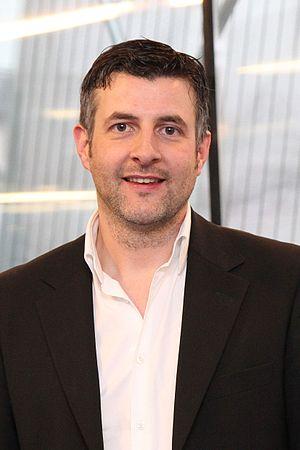
Pascal Arimont, né le 25 septembre 1974 à Saint-Vith, est un homme politique belge germanophone, membre du Christlich Soziale Partei.
Les élections européennes de 2014 en Belgique sont les élections des députés de la huitième législature du Parlement européen, qui se déroulent du 22 mai 2014 au 25 mai 2014 dans tous les États membres de l'Union européenne, dont la Belgique où elles ont lieu le 25 mai.
Les élections européennes de 2019 en Belgique sont les élections des députés de la neuvième législature du Parlement européen, qui se déroulent du 23 mai au 26 mai 2019 dans tous les États membres de l'Union européenne, dont la Belgique où elles ont lieu le 26 mai 2019. Le scrutin se déroulera simultanément aux élections fédérales et régionales belges.